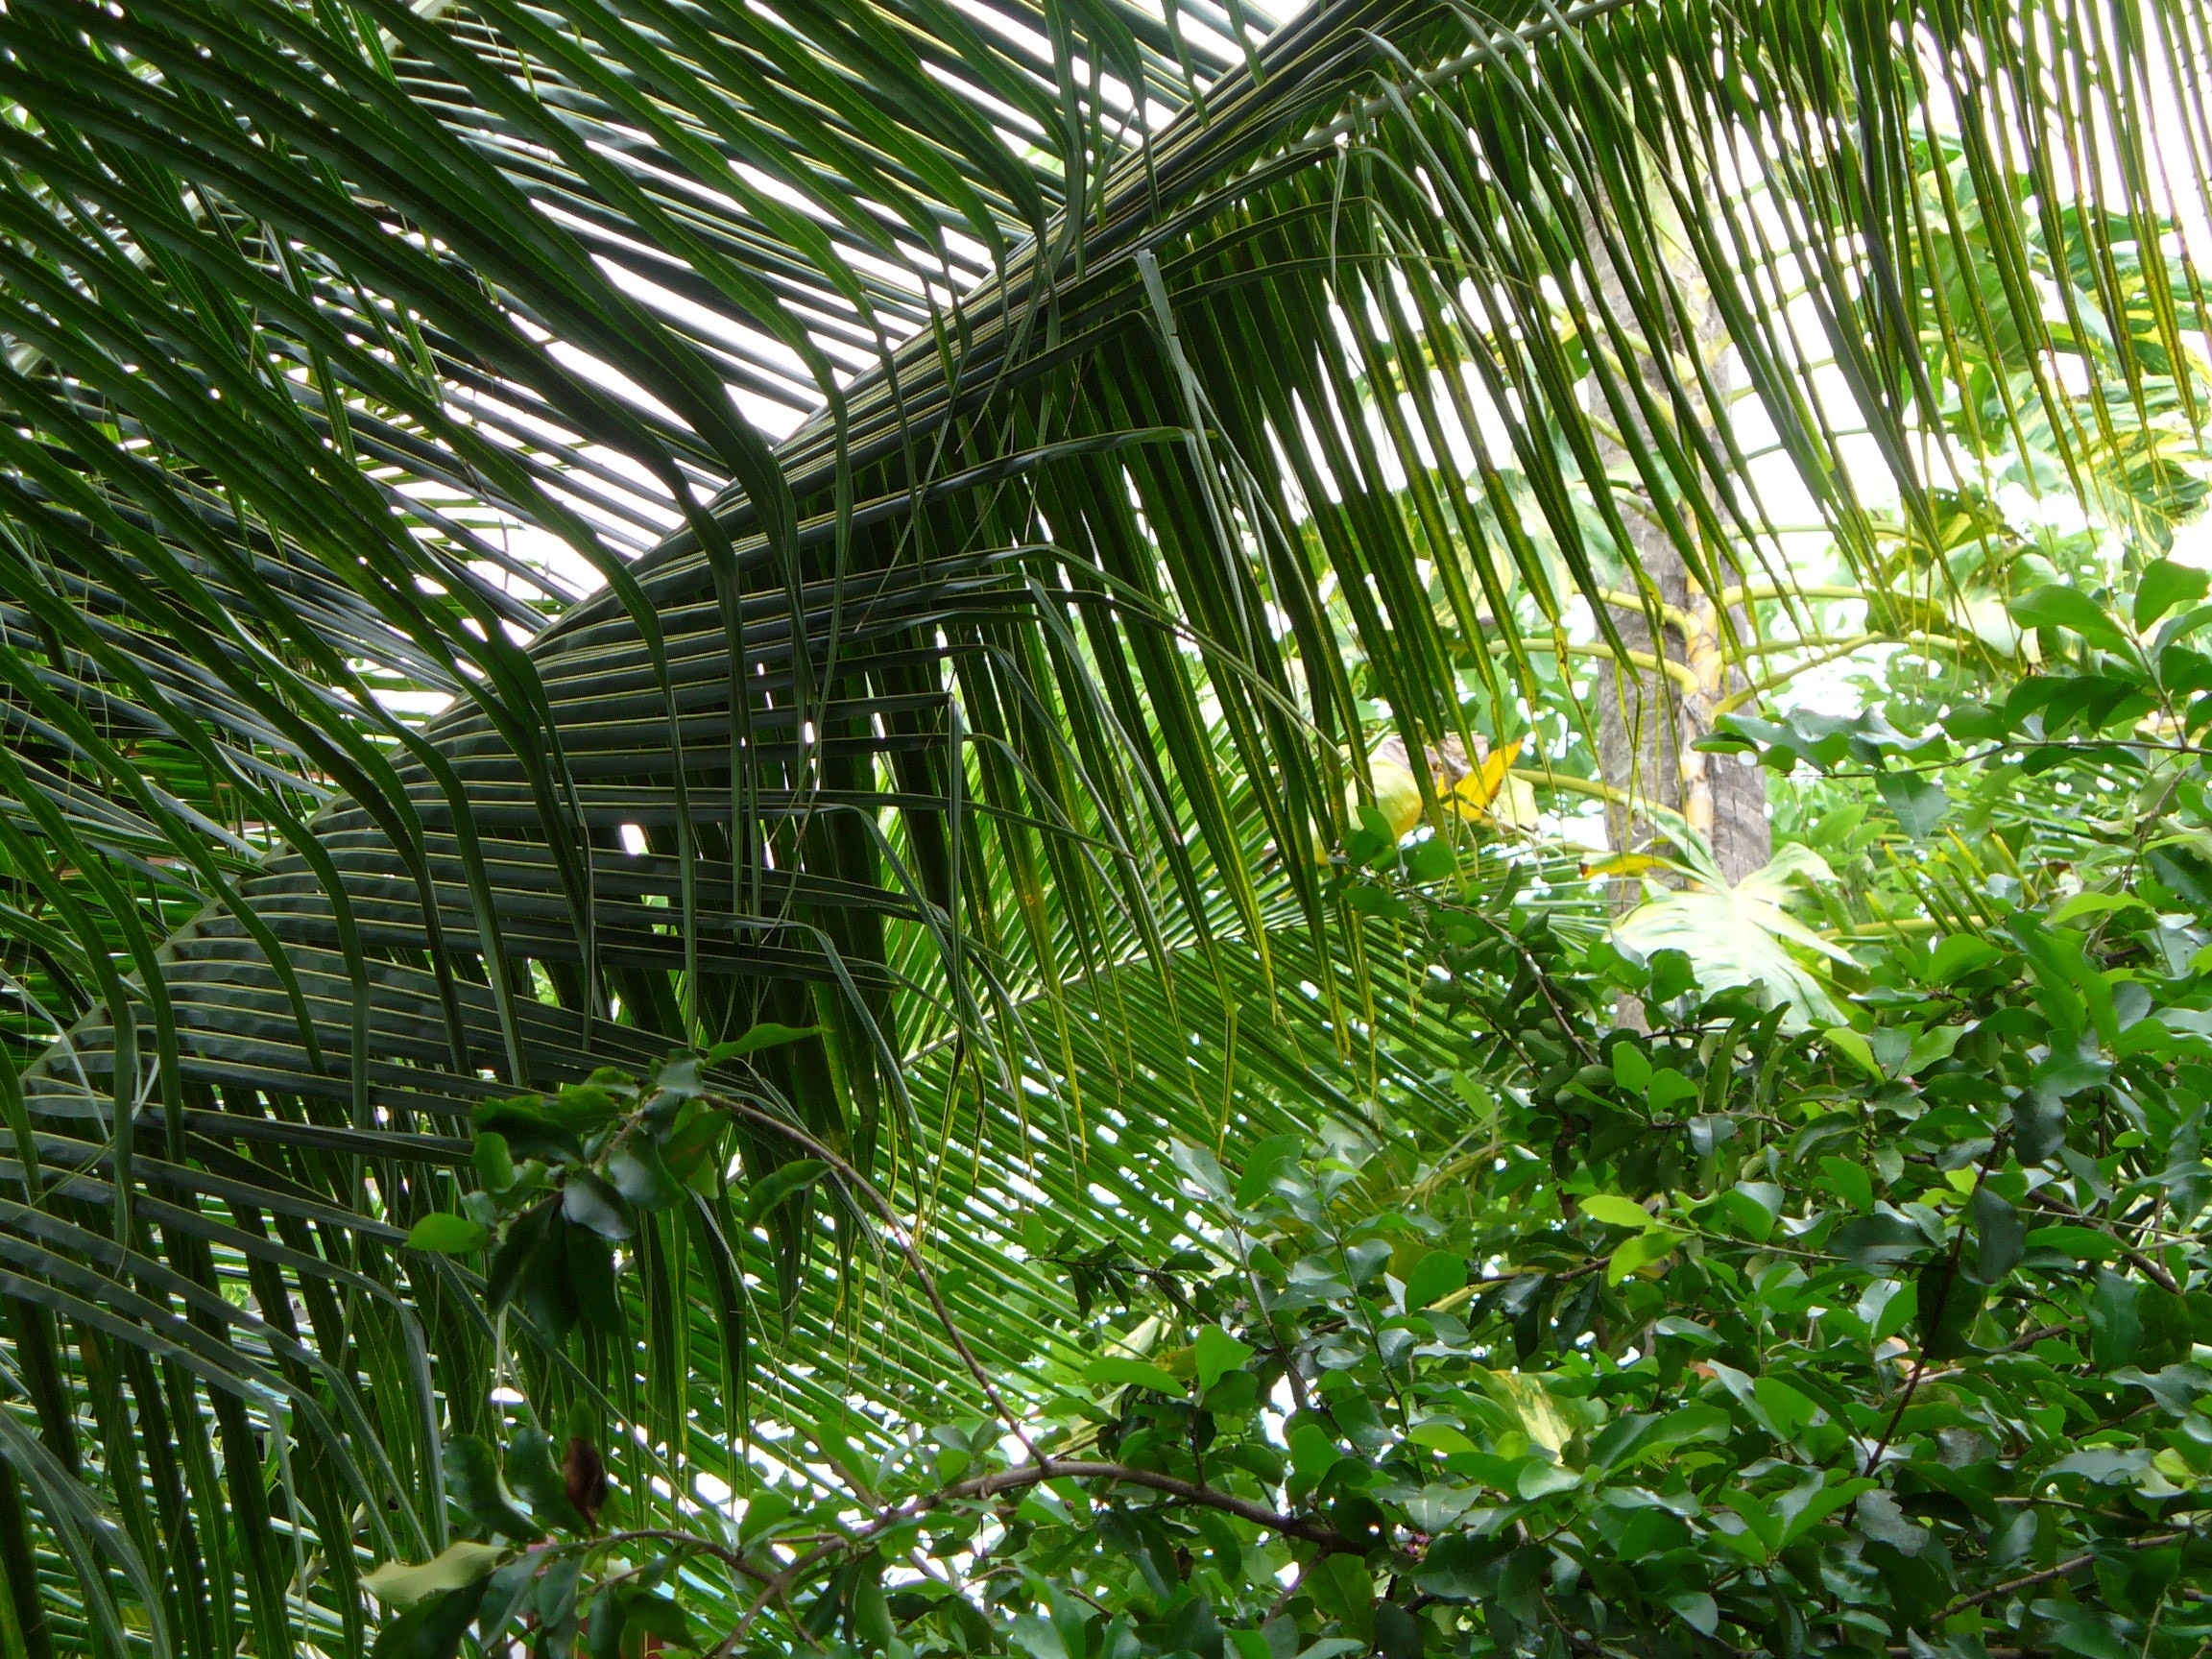
tree, nature, forest, grass, branch, plant, sunlight, leaf, flower, green, jungle, palm, botany, garden, flora, frond, leaves, vegetation, rainforest, exotic, habitat, tropics, grass family, woody plant, outdoor structure, arecales